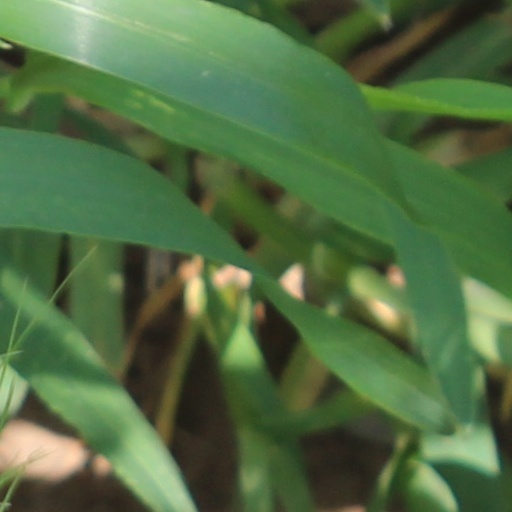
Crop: wheat